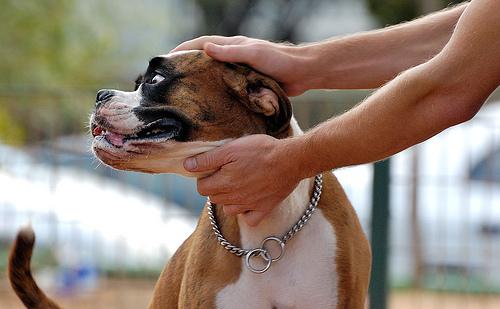
Breed: boxer